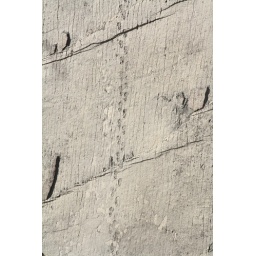
Footprints in lake bed